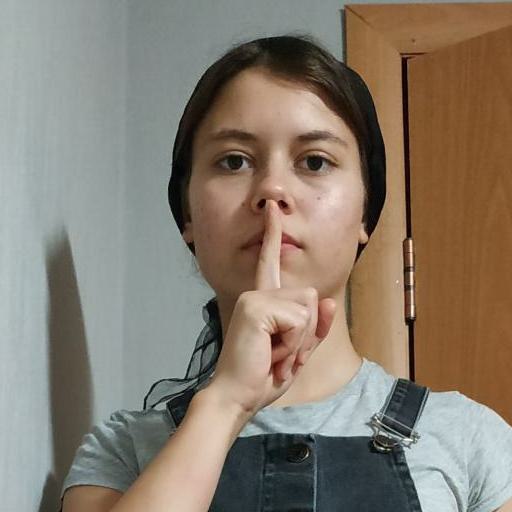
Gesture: mute